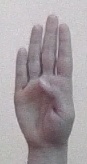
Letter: kaaf